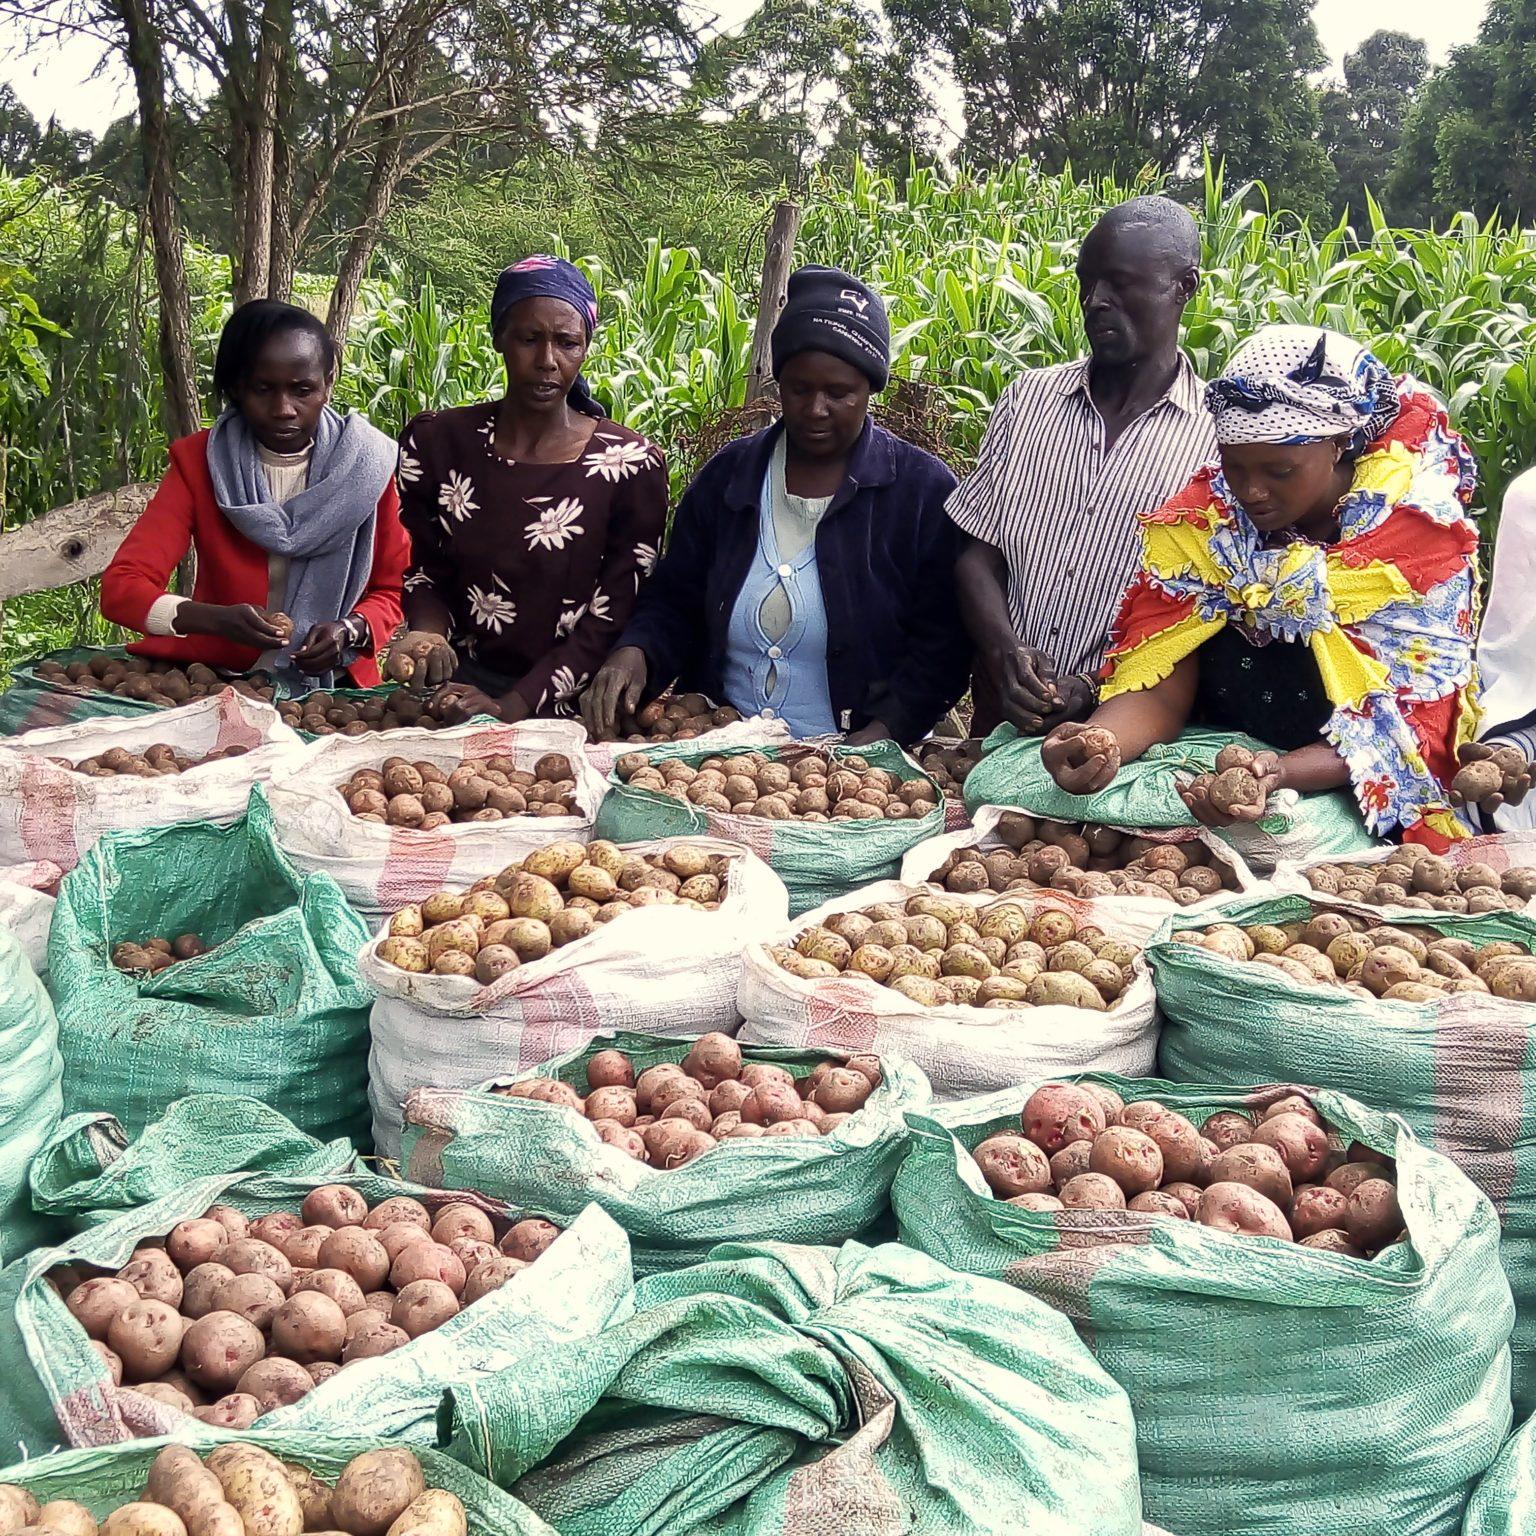
Katika eneo moja la wazi magunia yenye rangi ya kijani na nyeupe yaliyojazwa viazi mbalimbali vimetoka kuvuma. Huku wakulima baadhi wakivikagua viazi hivyo ili viweze kuthaminishwa na kupelekwa sokoni kwa ajili ya kuviuza.